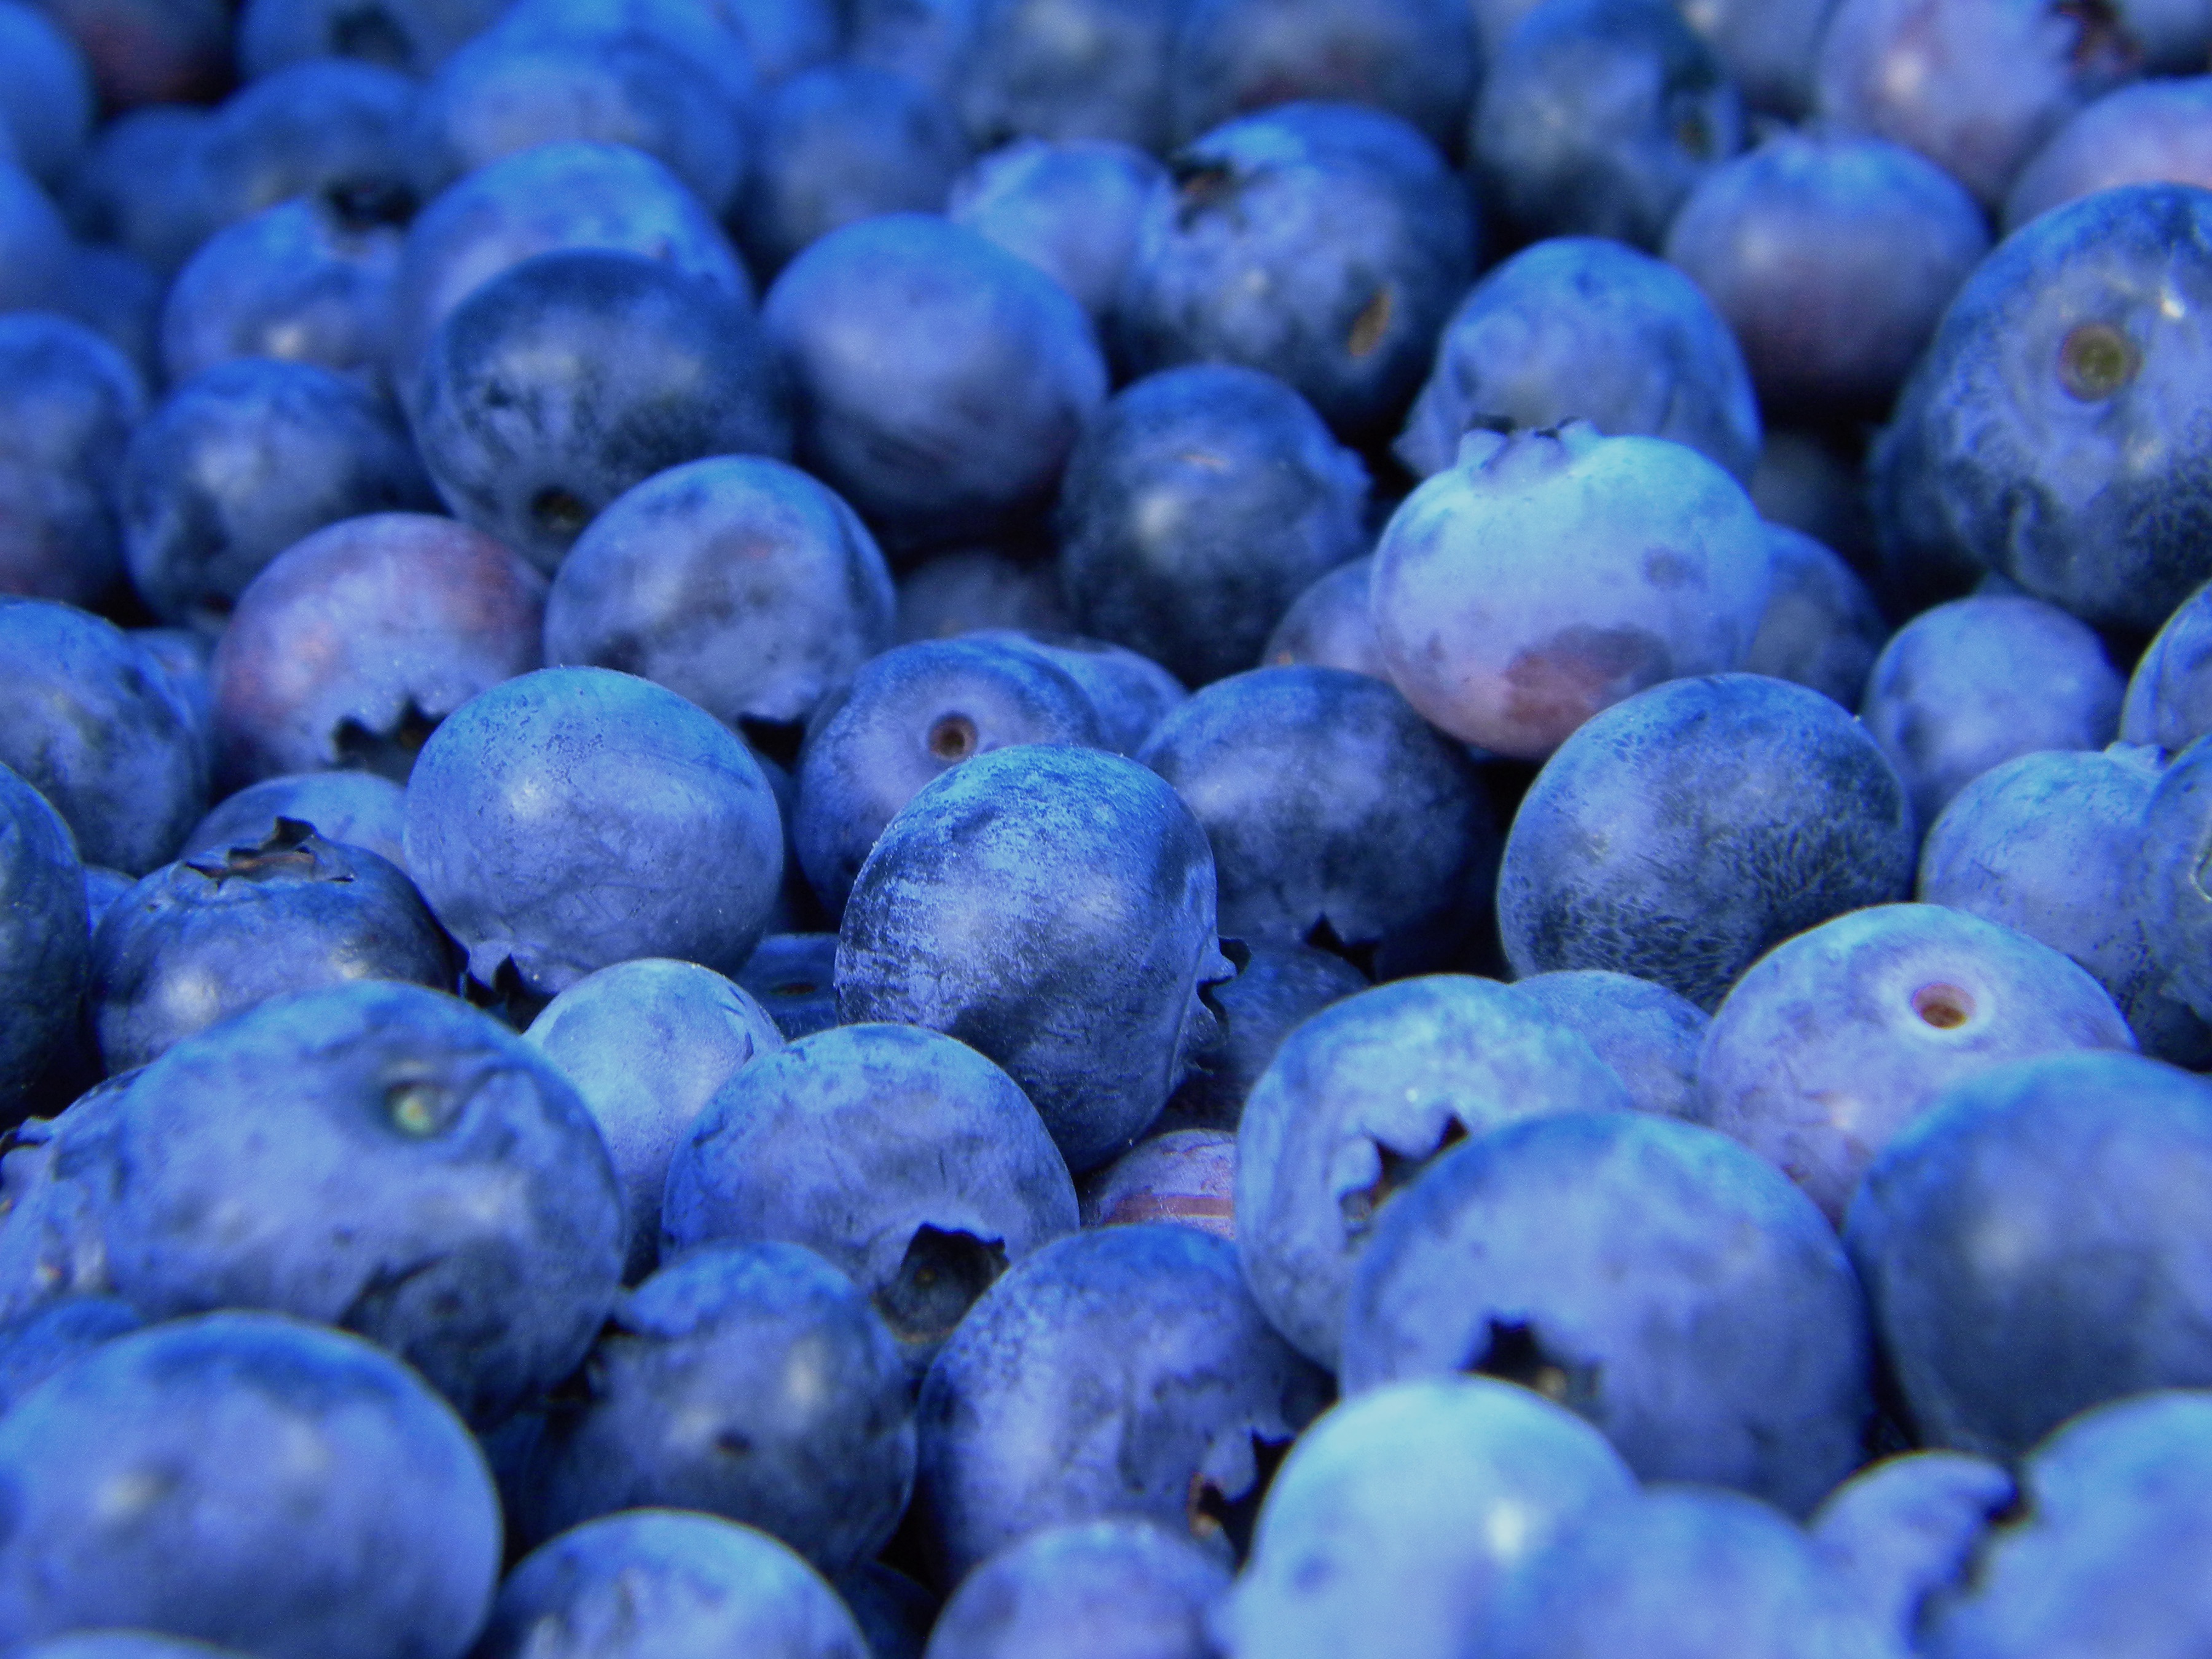
plant, grape, fruit, berry, food, produce, blueberry, blue, flowering plant, vitis, bilberry, damson, land plant, zante currant